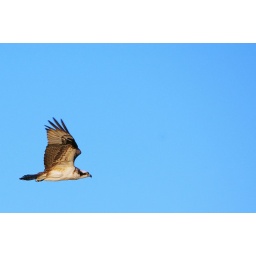
This osprey has made a nest in one of the telephone poles a little ways down the road from our house.